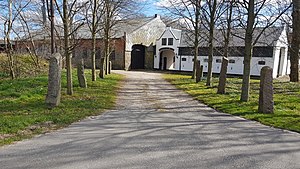
Bjorholmsminde
Bjorholmsmindes indkørsel
Bjorholms Minde set fra vejen
Bjorholmsminde er en proprietærgård i Tirslund Sogn, som går langt tilbage i historien. Gården er en af de største i sognet, idet der hører over 200 hektar land til Bjorholmsminde og derudover et stuehus fra 1995 på 416 m².